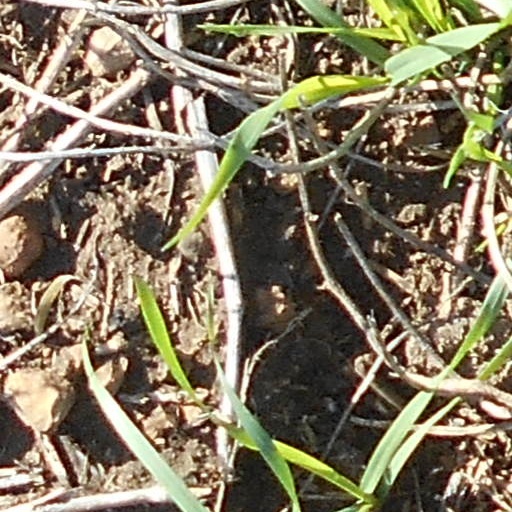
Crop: wheat